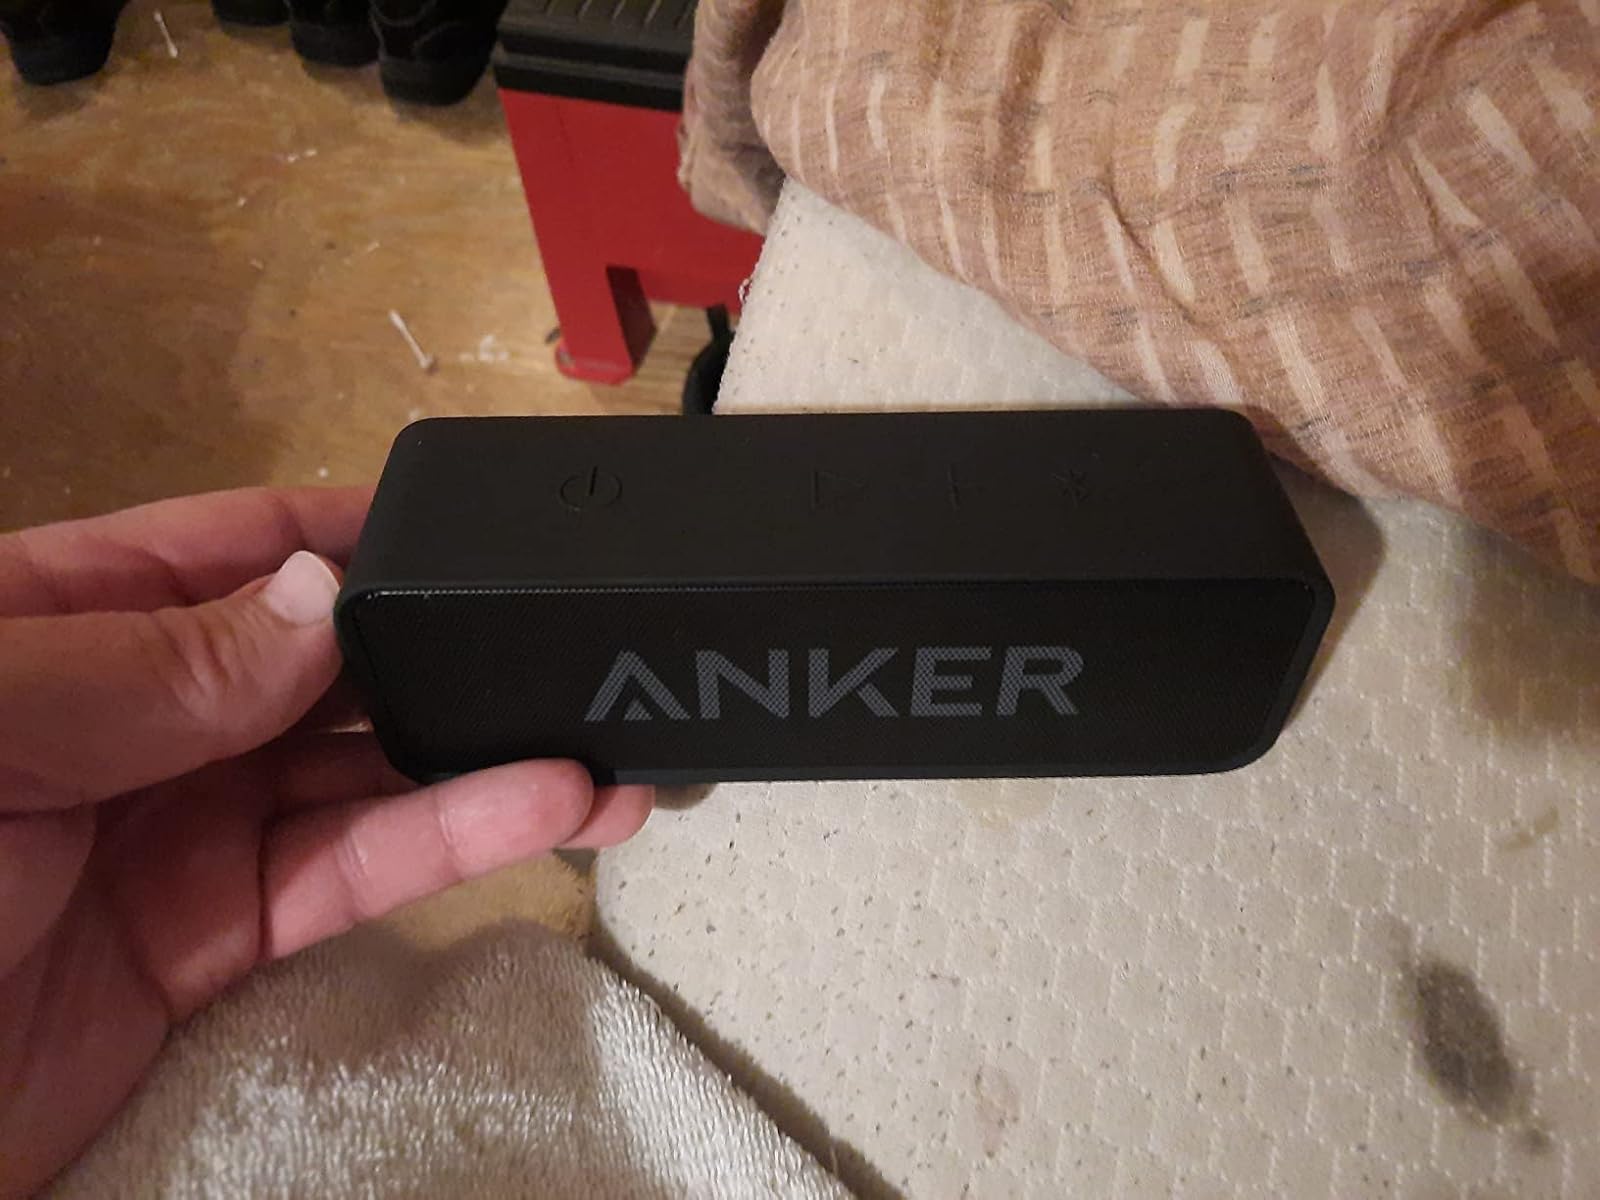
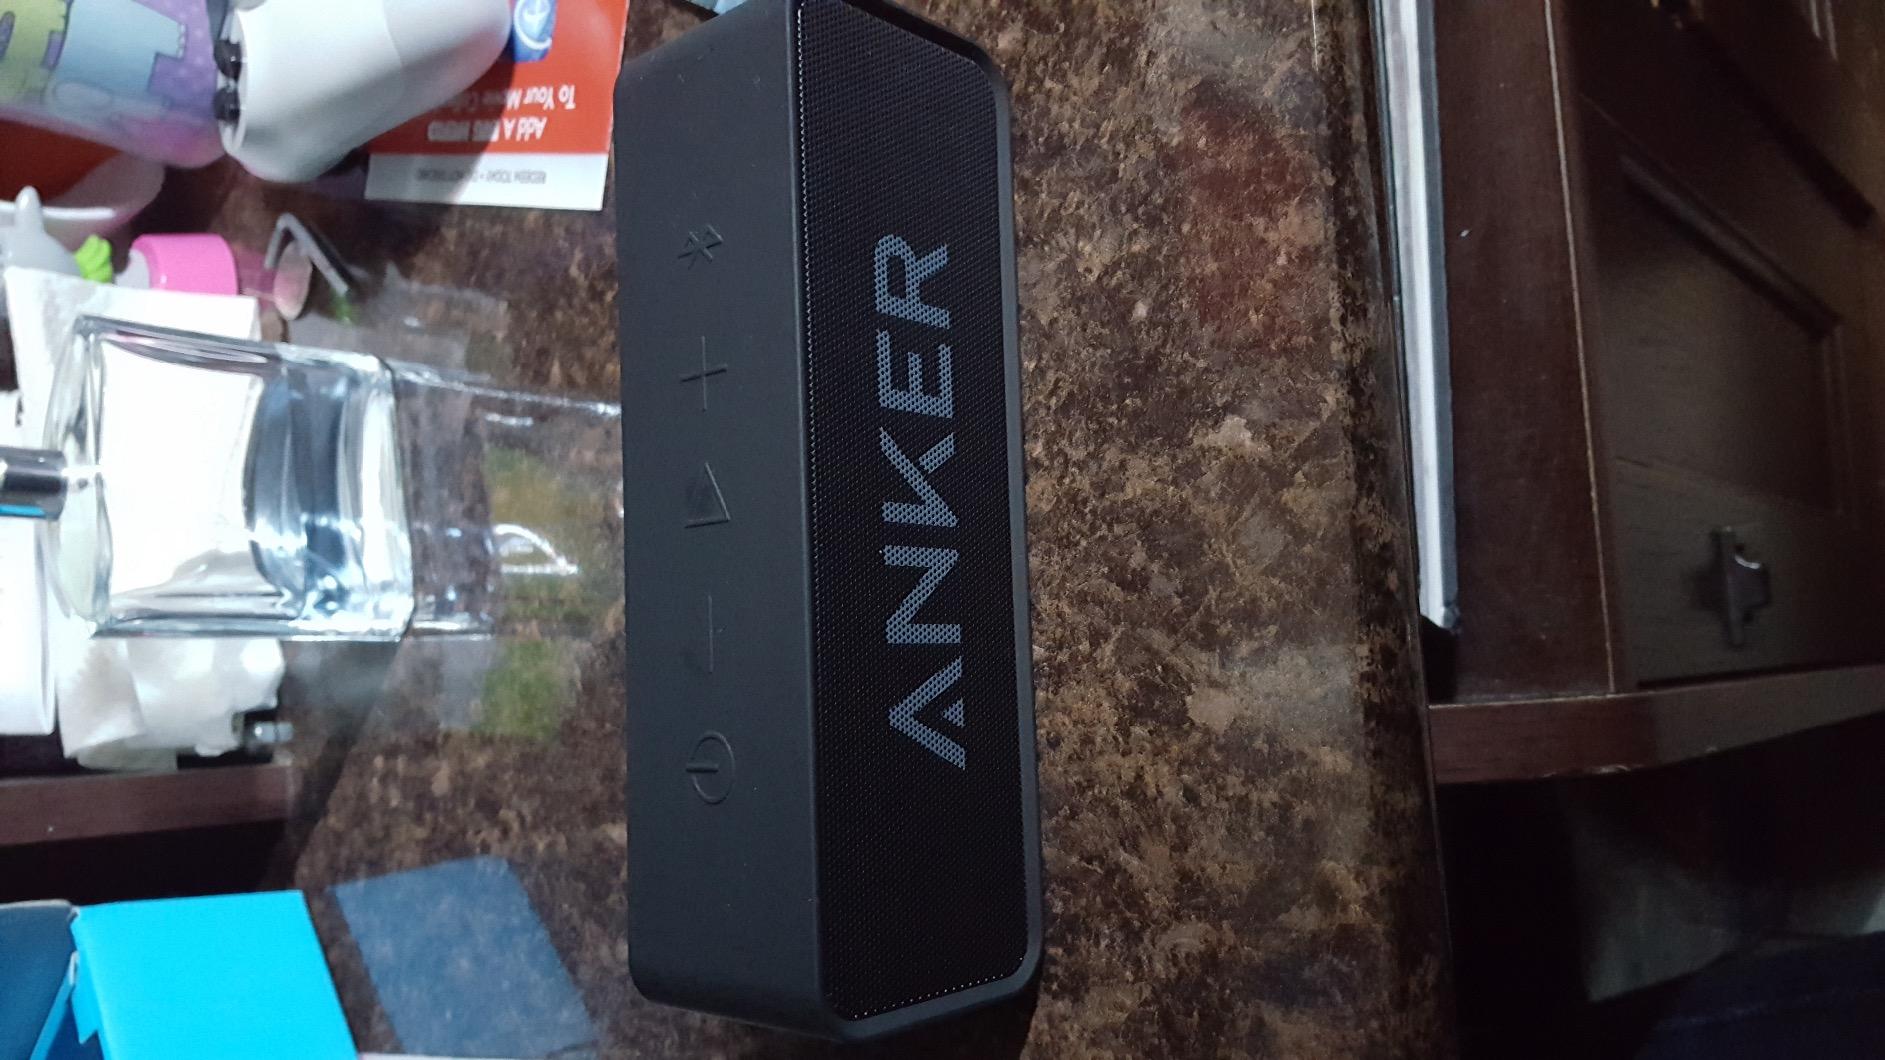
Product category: speaker
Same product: yes